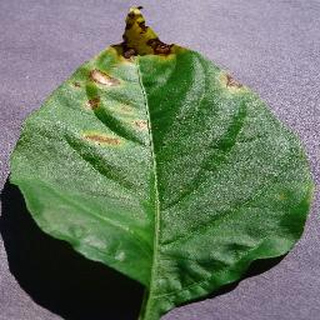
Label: bell_pepper_bacterial_spot